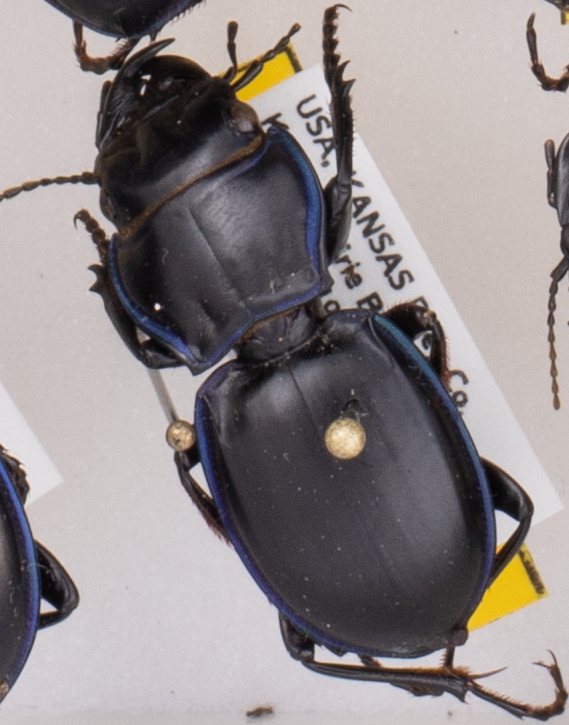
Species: Pasimachus elongatus
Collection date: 2020-06-17
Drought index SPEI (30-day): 0.39
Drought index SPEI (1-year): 1.064
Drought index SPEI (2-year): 1.69